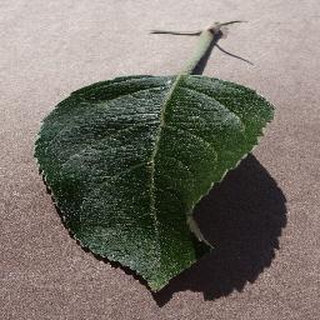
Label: healthy_apple